Garzia de' Medici

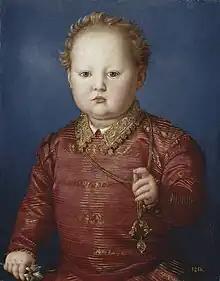
Garzia by Bronzino

Garzia de' Medici (July 5, 1547 – December 6, 1562) was the son of Cosimo I de' Medici, Grand Duke of Tuscany, and Eleanor of Toledo. He was the subject of a famous painting by Bronzino when he was an infant. He was born in Florence and died of malaria along with his mother while traveling to Pisa, a few days after his brother, Cardinal Giovanni, also died of the disease.